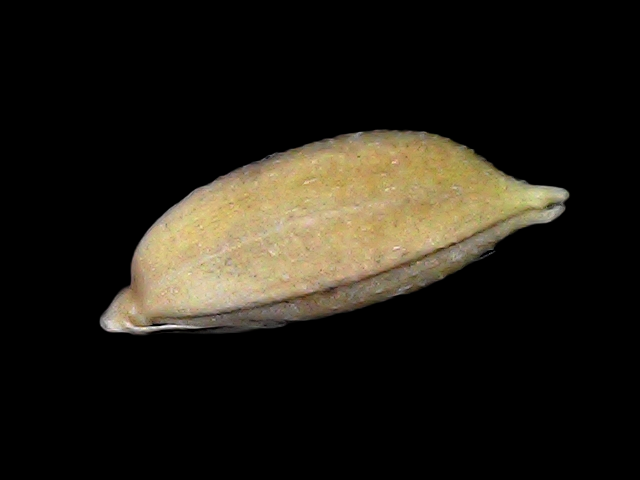
Rice variety: Bd34